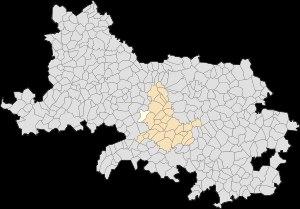
Fosseux est une commune française située dans le département du Pas-de-Calais en région Hauts-de-France.